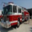
Label: truck